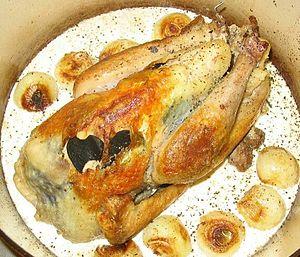
La viande de pintade est une viande issue de la Pintade de Numidie, principalement de la pintade domestique. Principalement consommée en France, cette volaille existe aussi sous la forme de chapon.
La pintade domestique est une volaille originaire d'Afrique. Elle est la forme domestiquée de la pintade de Numidie et est apparentée à d'autres gibiers à plumes tels que les faisans, les dindes et les perdrix. Bien que la période de sa domestication ne soit pas connue, il existe des preuves que la pintade domestique était présente en Grèce au Vᵉ siècle av. J.-C.